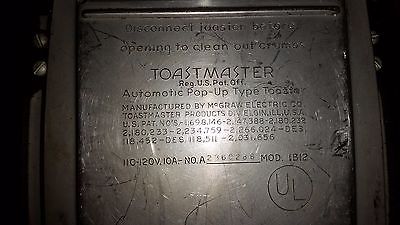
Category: toaster